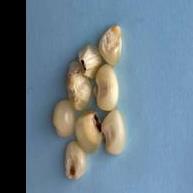
Maize quality: Bad